Nova Kakhovka

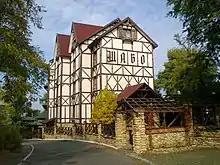
SHABO restaurant complex

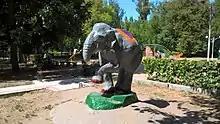
The elephant at the playground – an unofficial symbol of the city

The main cultural center of Nova Kakhovka is the Palace of Culture, which hosts regular performances of creative groups and folk ensembles, both local and from neighboring areas.